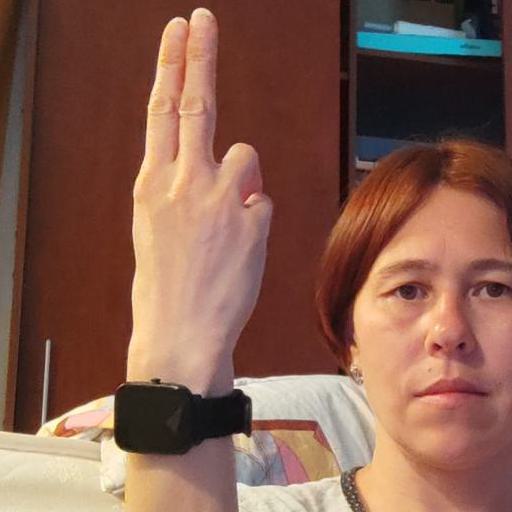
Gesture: two_up_inverted